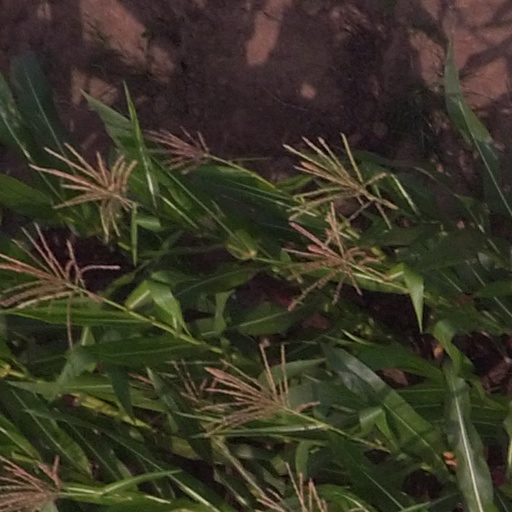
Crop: maize; corn